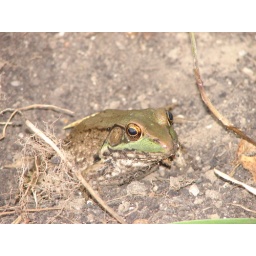
froggie in flower bed